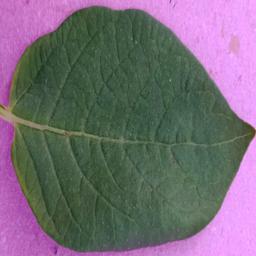
Etiqueta: Sana